Operation David

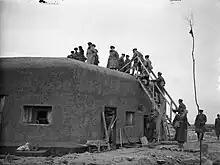
King George VI inspects the construction of the Gort Line from the top of a new pill box, December 1939.

On deployment to France in September 1939, the BEF, commanded by General Lord Gort, was incorporated into the French 1st Army Group, which was responsible for the defence of France along the Belgian and Luxembourg border from the Channel coast to the west end of the Maginot Line. Also in the group were the First Army (under "Général d'armée" Georges Maurice Jean Blanchard) and the Ninth Army under "Général d'armée" André Corap. All these forces were under the overall command of the Commander-in-Chief of the North East Front, General Georges. The section of the Franco-Belgian border to be held by the BEF stretched from Armentières westward towards Menin and then south to where the border met the River Escaut (the French name for the Scheldt) at Maulde, forming a salient around Lille and Roubaix. The British began to fortify their sector with trenches, weapons pits and pillboxes, which became known as the Gort Line.